Keith Appling

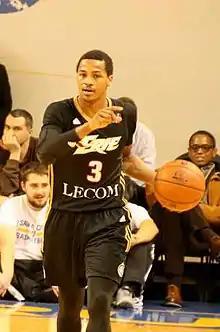
Appling with the Erie BayHawks in 2016

Keith Damon Appling (born February 13, 1992) is an American former basketball player and convicted murderer. After going undrafted in the 2014 NBA draft, Appling appeared sporadically for the Orlando Magic before being waived in 2016. He played college basketball for Michigan State University.